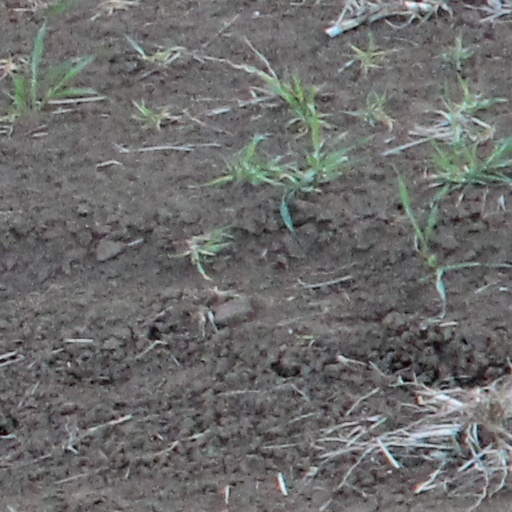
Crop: wheat